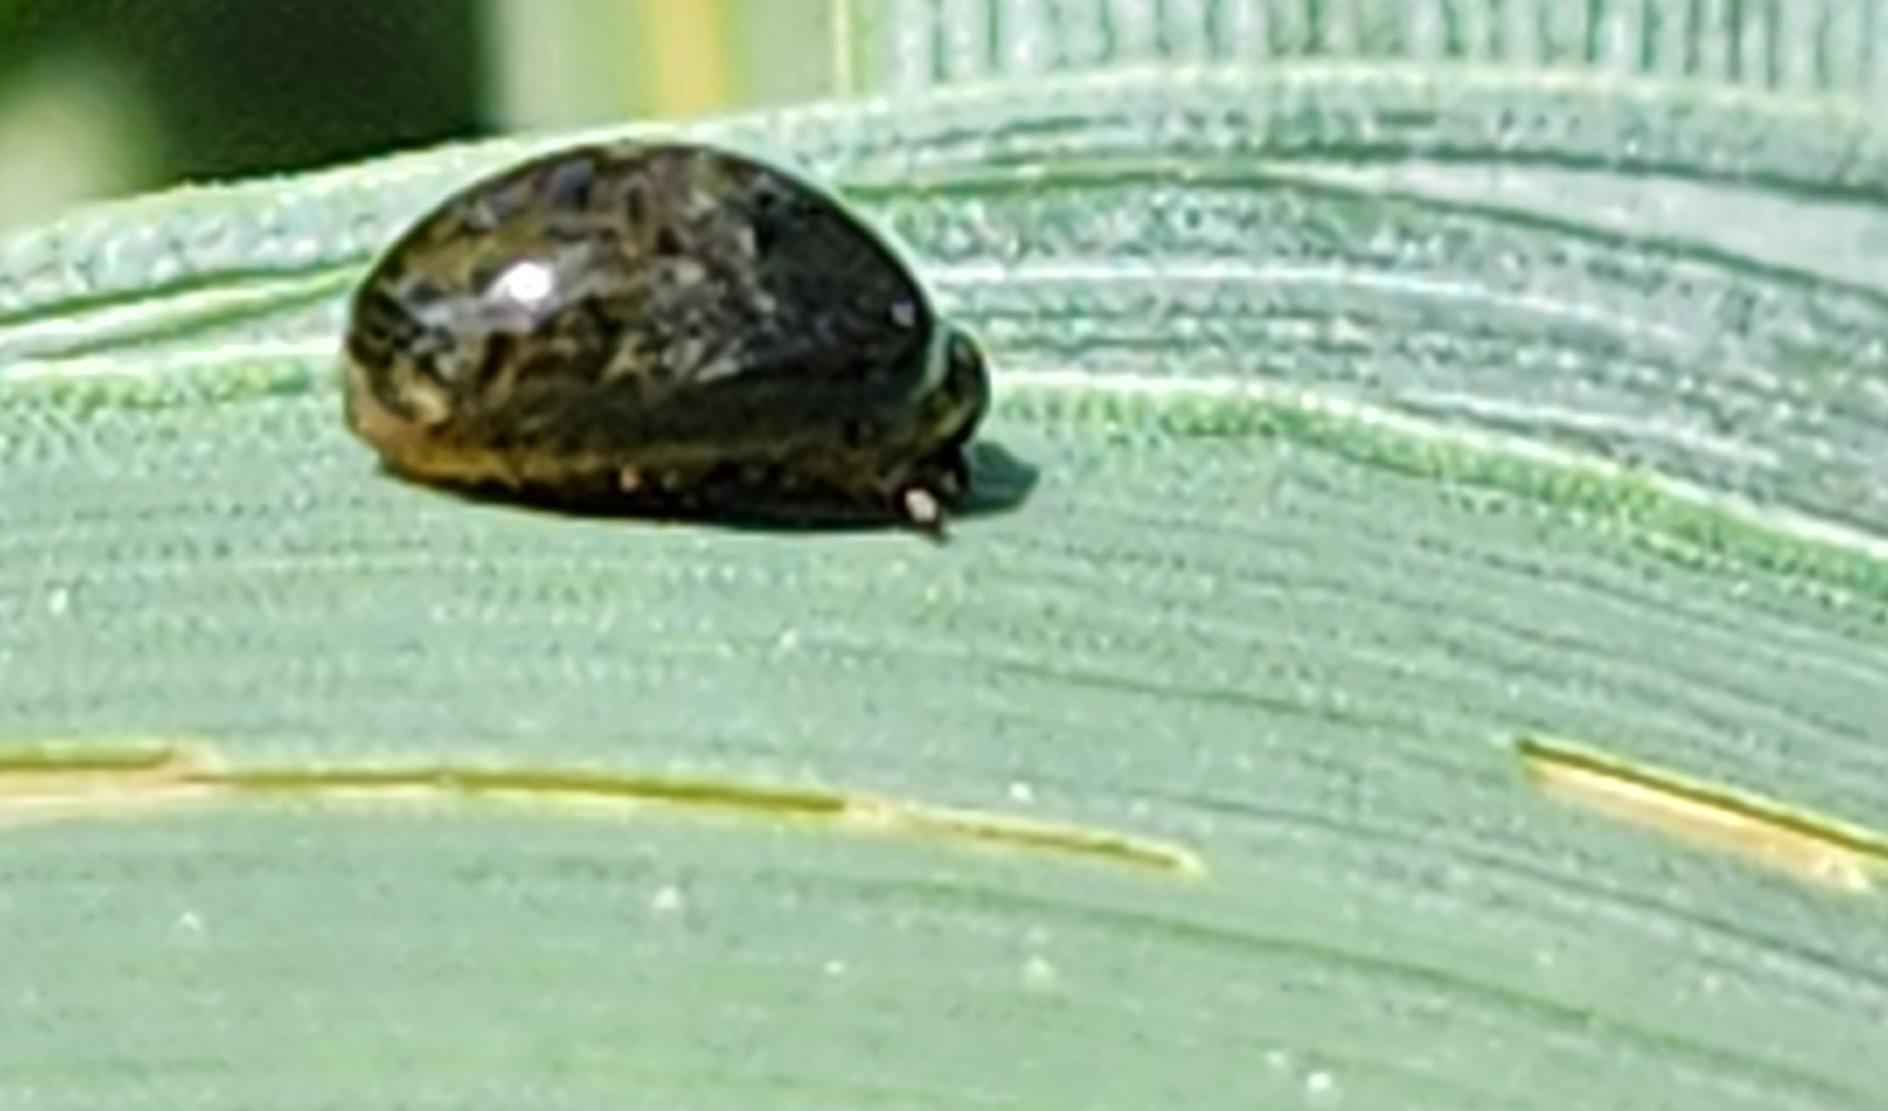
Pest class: cereal_leaf_beetle